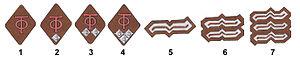
L’Organisation Todt était un groupe de génie civil et militaire du Troisième Reich. Elle portait le nom de celui qui a été son fondateur et son dirigeant jusqu'en 1942, Fritz Todt, un ingénieur et une figure importante du nazisme, en tant que mandataire général pour la régulation de l'industrie du bâtiment. L'Organisation a été chargée de la réalisation d'un grand nombre de projets de construction, dans les domaines civil et militaire, tant en Allemagne, durant la période qui a précédé la Seconde Guerre mondiale et pendant celle-ci, que dans les pays d'Europe sous domination nazie, de la France à la Russie. Presque toutes les grandes opérations de génie civil durant la guerre ont été réalisées par l’Organisation, dont des usines d'armement, des bases de sous-marins et des lignes de fortifications, comme le mur de l'Atlantique ou la ligne Gustave.